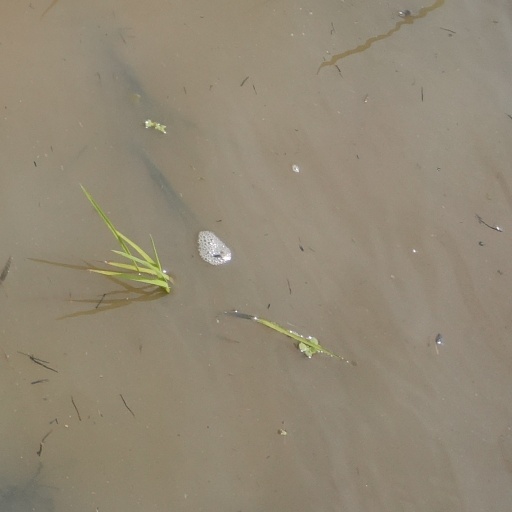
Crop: rice